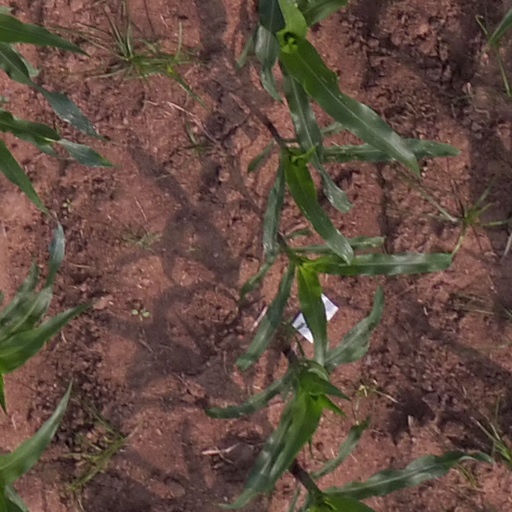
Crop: maize; corn